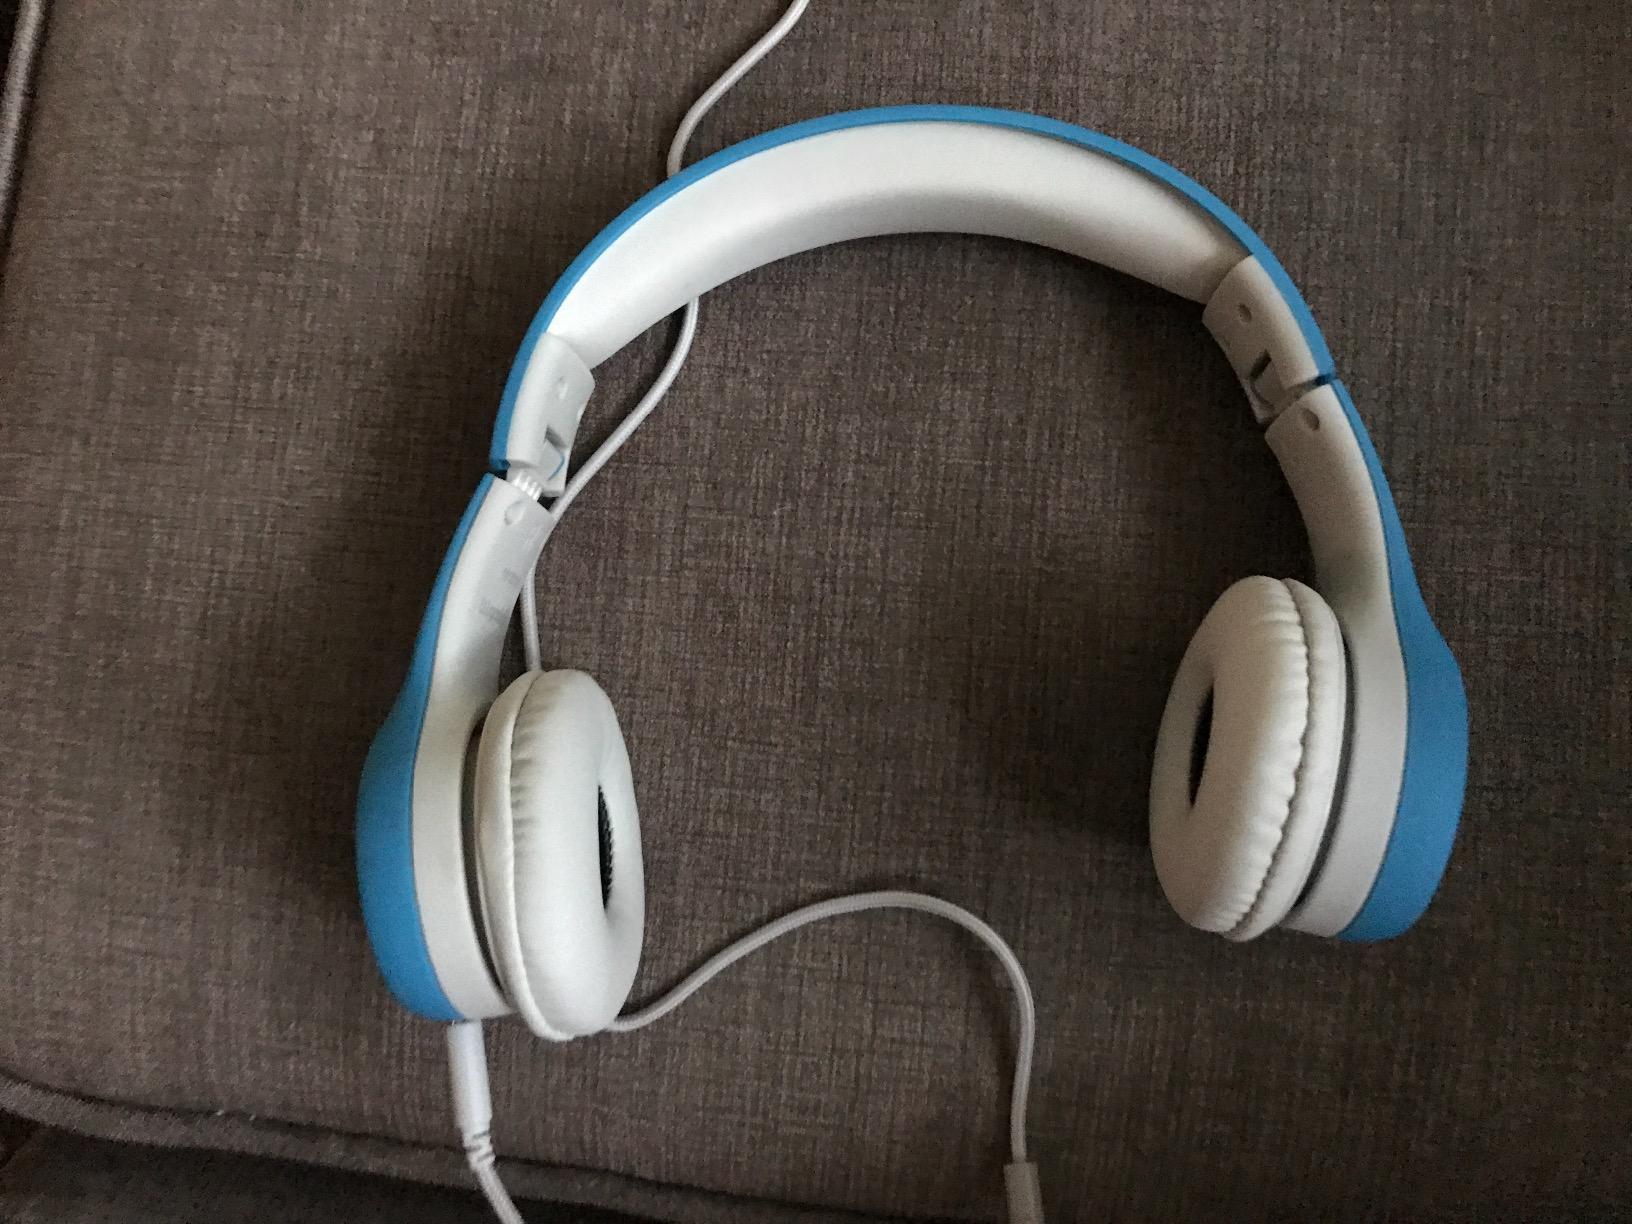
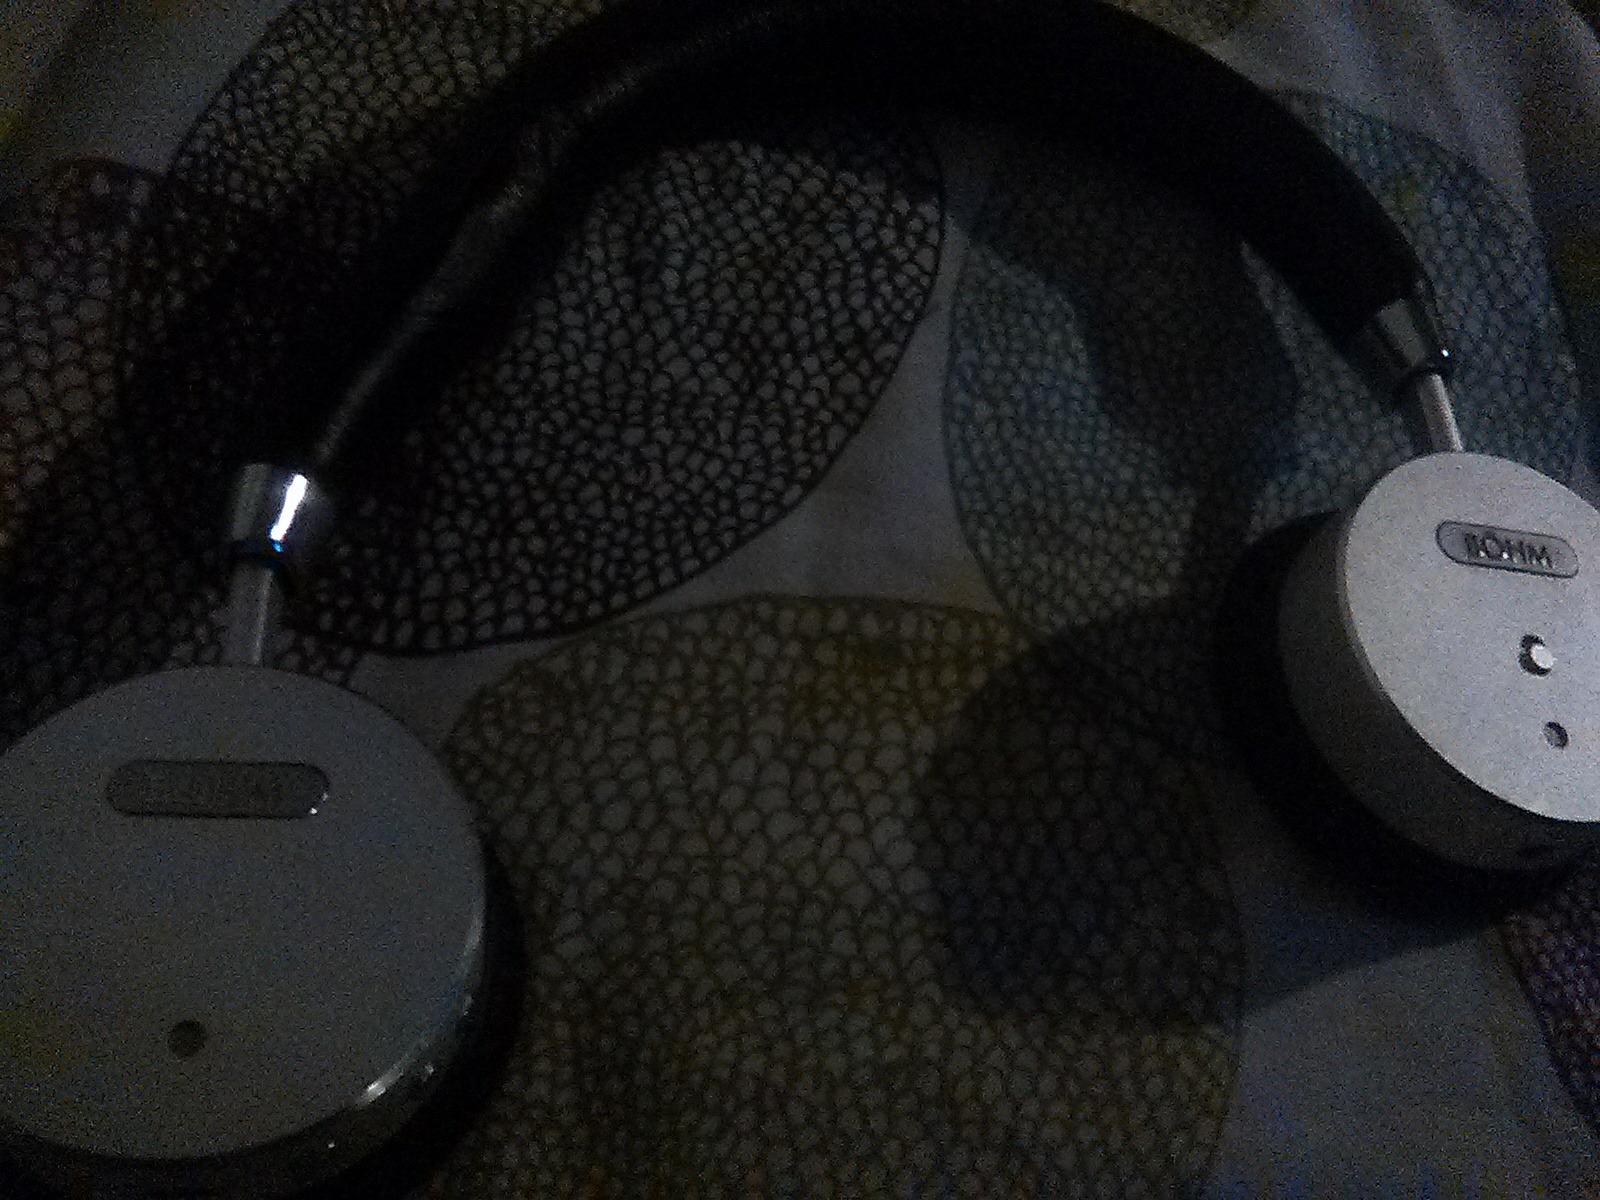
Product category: headphones
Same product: no